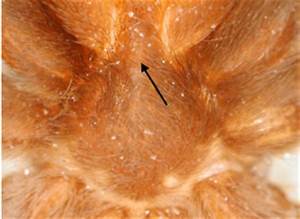
Label: spider